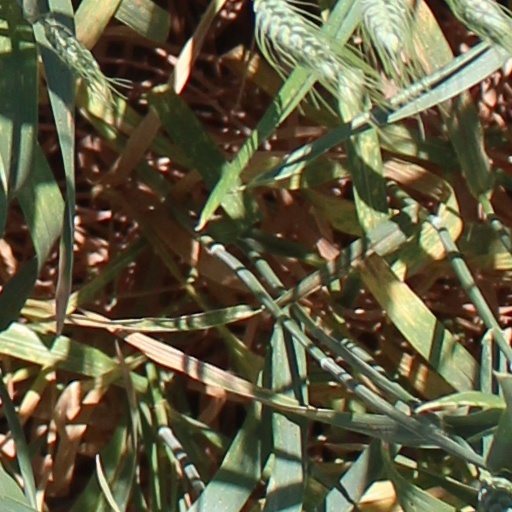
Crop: wheat